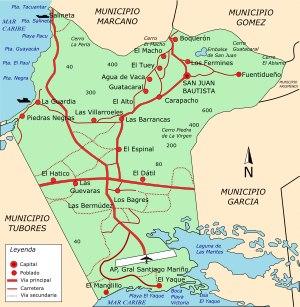
Antonio Díaz est l'une des onze municipalités de l'État de Nueva Esparta au Venezuela, située sur l'île de Margarita. Son chef-lieu est San Juan Bautista. En 2011, la population s'élève à 71 466 habitants.